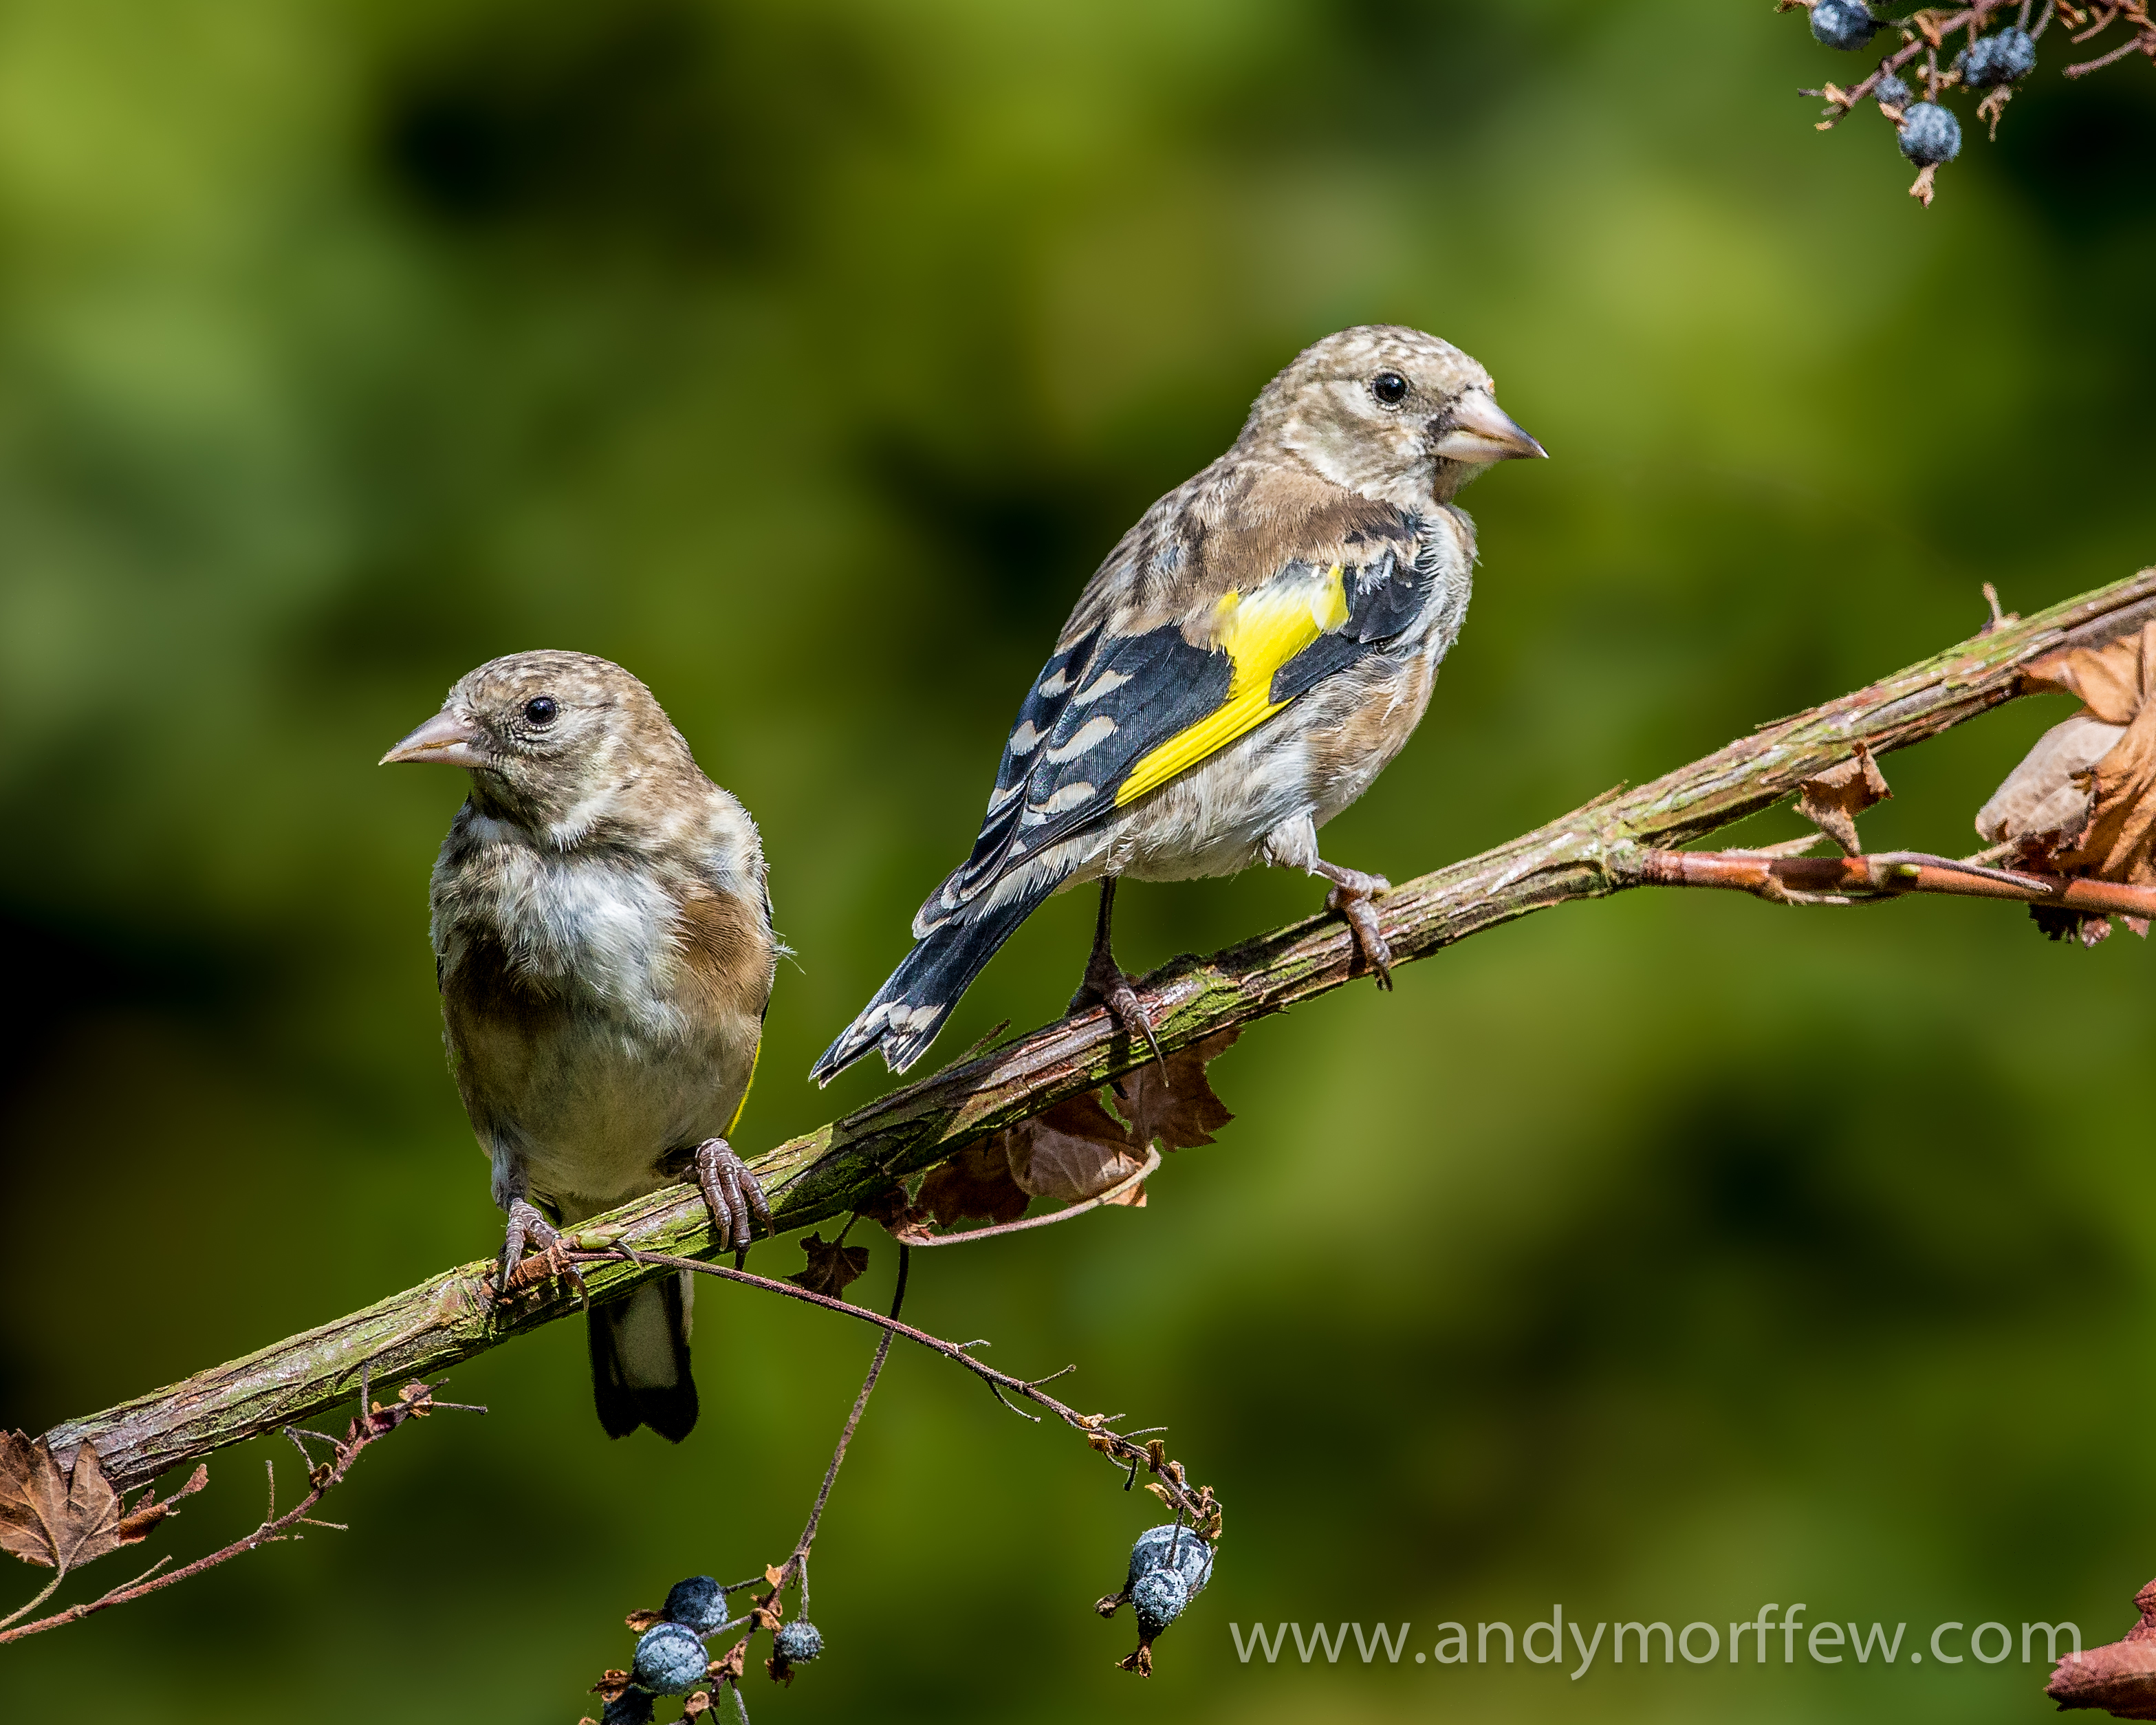
nature, branch, bird, wildlife, beak, fauna, vertebrate, sparrow, finch, juvenile, andymorffew, morffew, naturethroughthelens, itchenabbas, hampshire, goldfinches, brambling, house sparrow, old world flycatcher, perching bird, emberizidae, nightingale, house finch, ortolan bunting